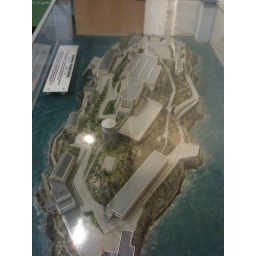
Don't mind the sign in the ocean this wasn't just the model they have it the lobby, honest. It's a tilt-shift photo.